United States Census Bureau

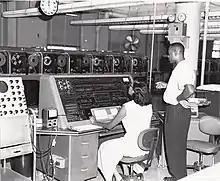
Census Bureau employees tabulate data using one of the agency's UNIVAC computers, .

Since 1903, the official census-taking agency of the United States government has been the Bureau of the Census. The Census Bureau is headed by a director, assisted by a deputy director and an executive staff composed of the associate directors.